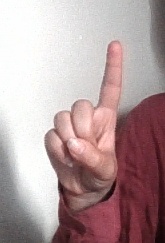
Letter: bb